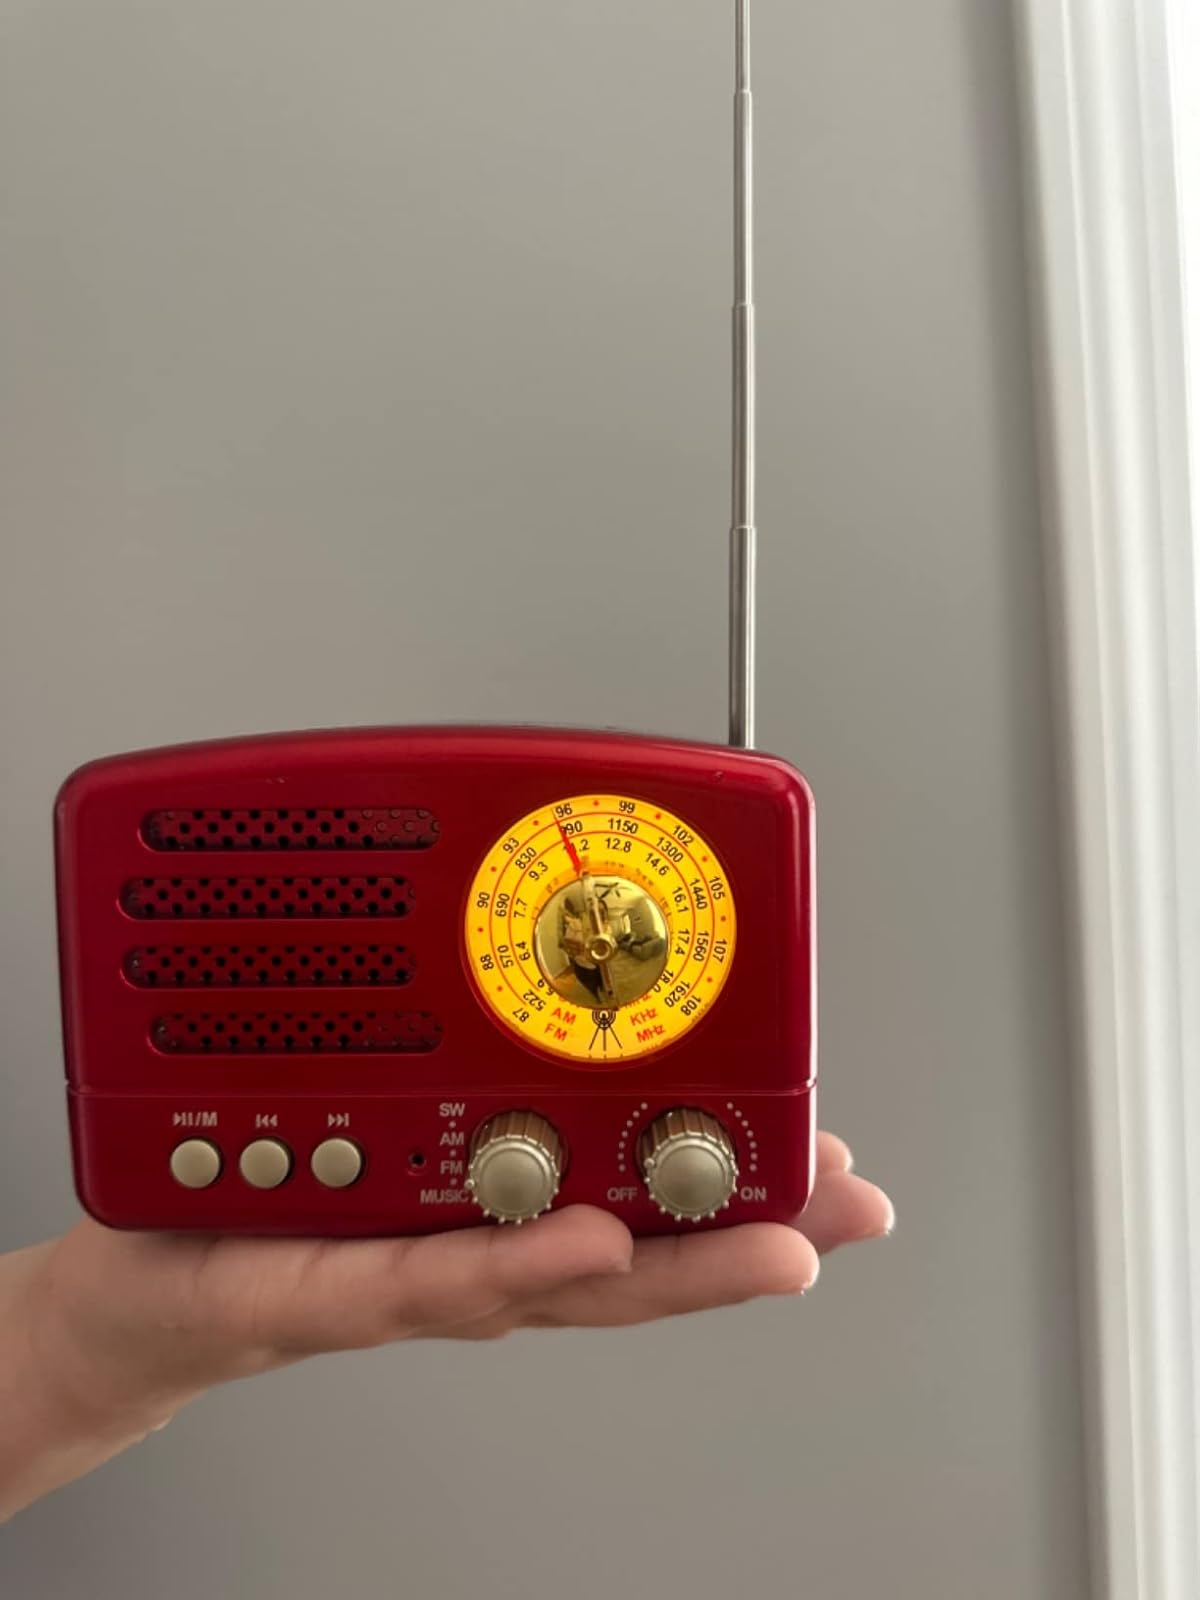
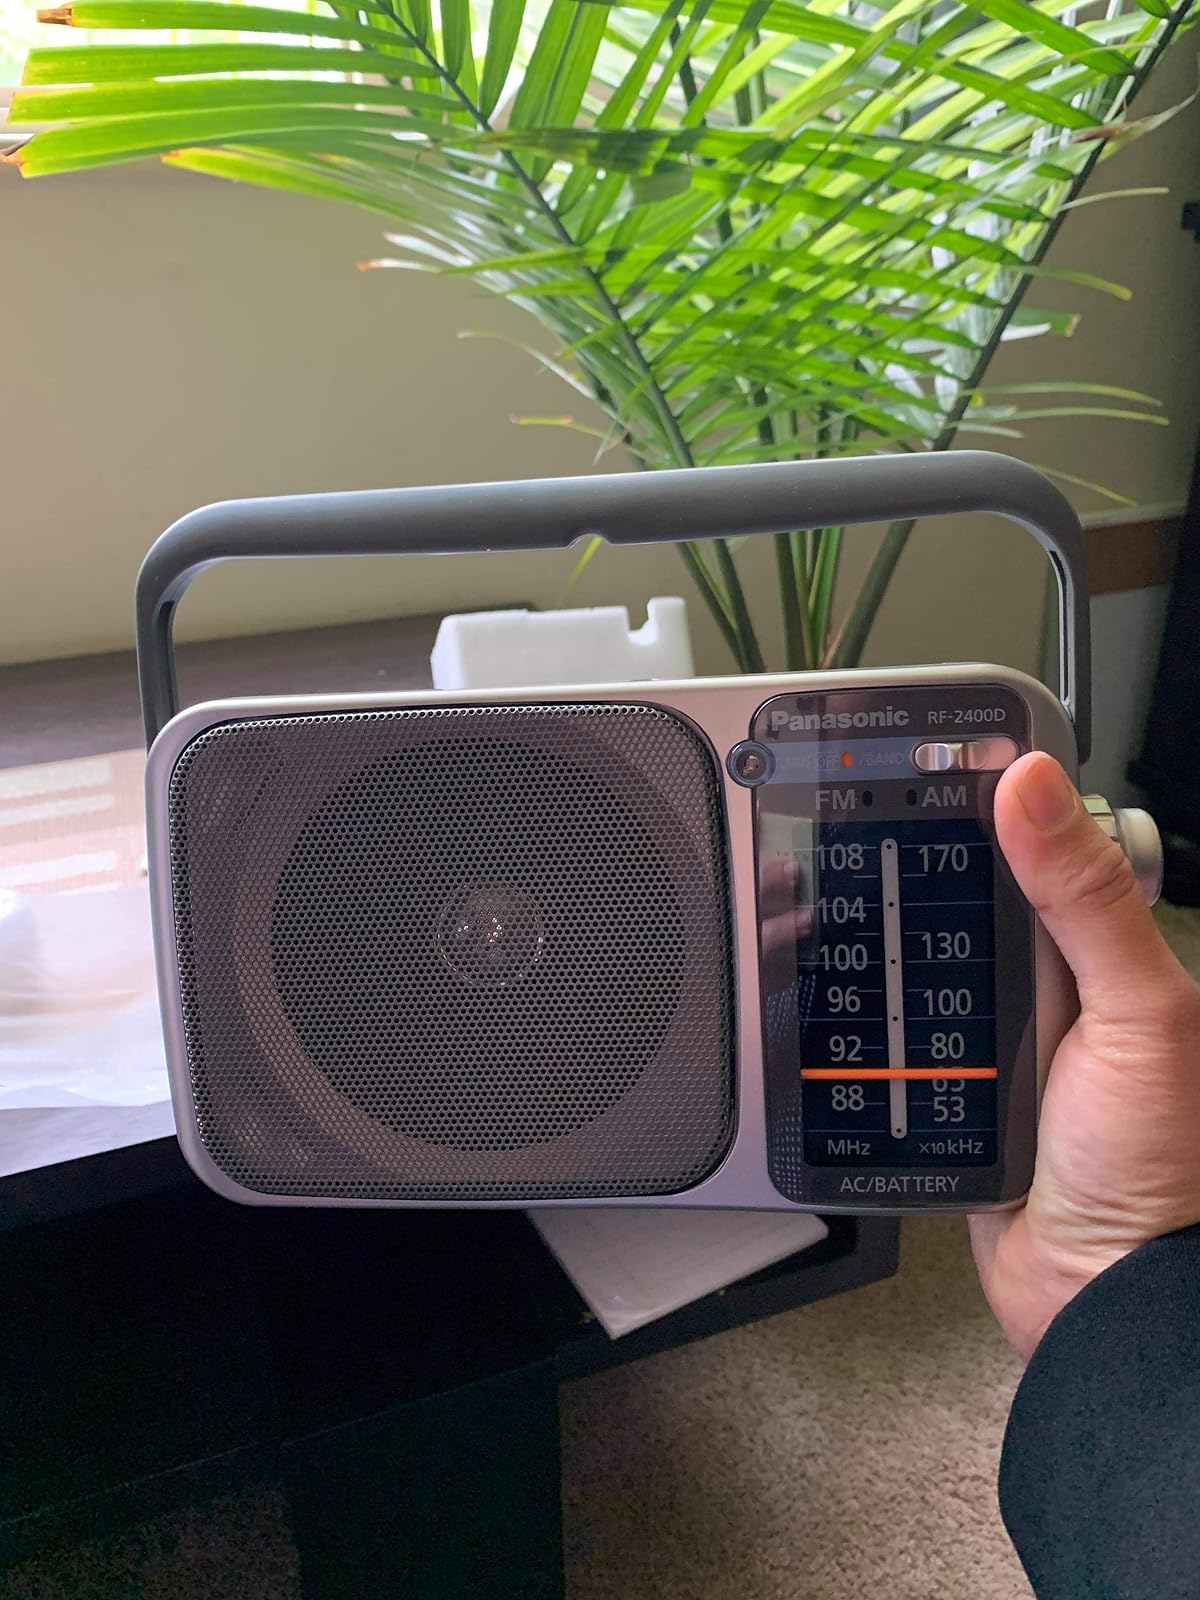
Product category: radio
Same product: no